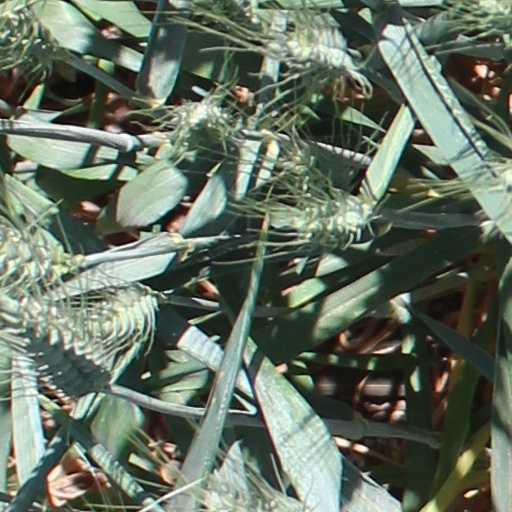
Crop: wheat